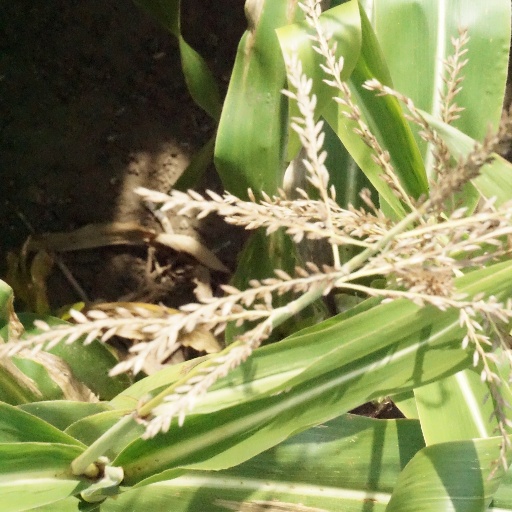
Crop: maize; corn